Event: Nepal Earthquake
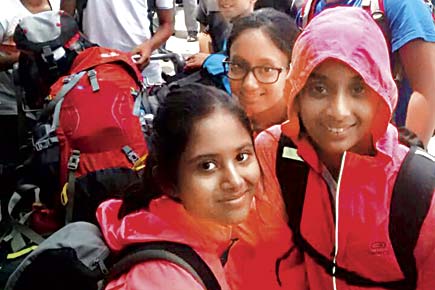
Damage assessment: no_damage